Bartın Province

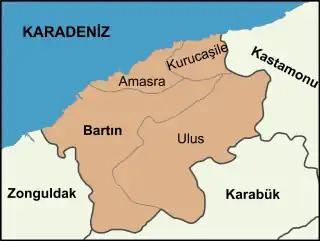

Bartın Province subdivides into four districts (capital district in bold):